Coda di Pecora

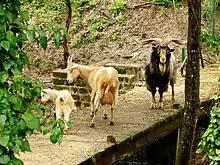
The name "Coda di Pecora" translates to "goat's tail" in the local Campanian dialect and is thought to be a reference to the characteristic shape of the grape's clusters.

Coda di Pecora has long been presumed to be a synonym or clonal variation of the white Campanian variety Coda di Volpe. While the name "Coda di Volpe" means "foxtail" in the local Campanian dialect, the name "Coda di Pecora" translates to "goat's tail" and is considered to be a reference to the characteristic shape of the grape's clusters. However, in 2005, DNA analysis showed that the two varieties were distinct and not closely related with Coda di Pecora potentially being related to another Campanian variety, San Pietro, that is also grown in the province of Caserta.